Castolon

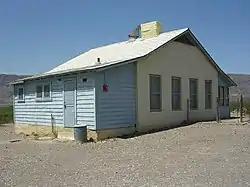
Army Officers' Quarters, Castolon

Castolon, also known as La Harmonia Ranch and Campo Santa Helena, was a small community in southwestern Texas, United States, located in what is now Big Bend National Park along the Rio Grande. The location was first settled in 1901 by Cipriano Hernandez, who farmed the area and built the original Castolon Store, now known as the Alvino House.